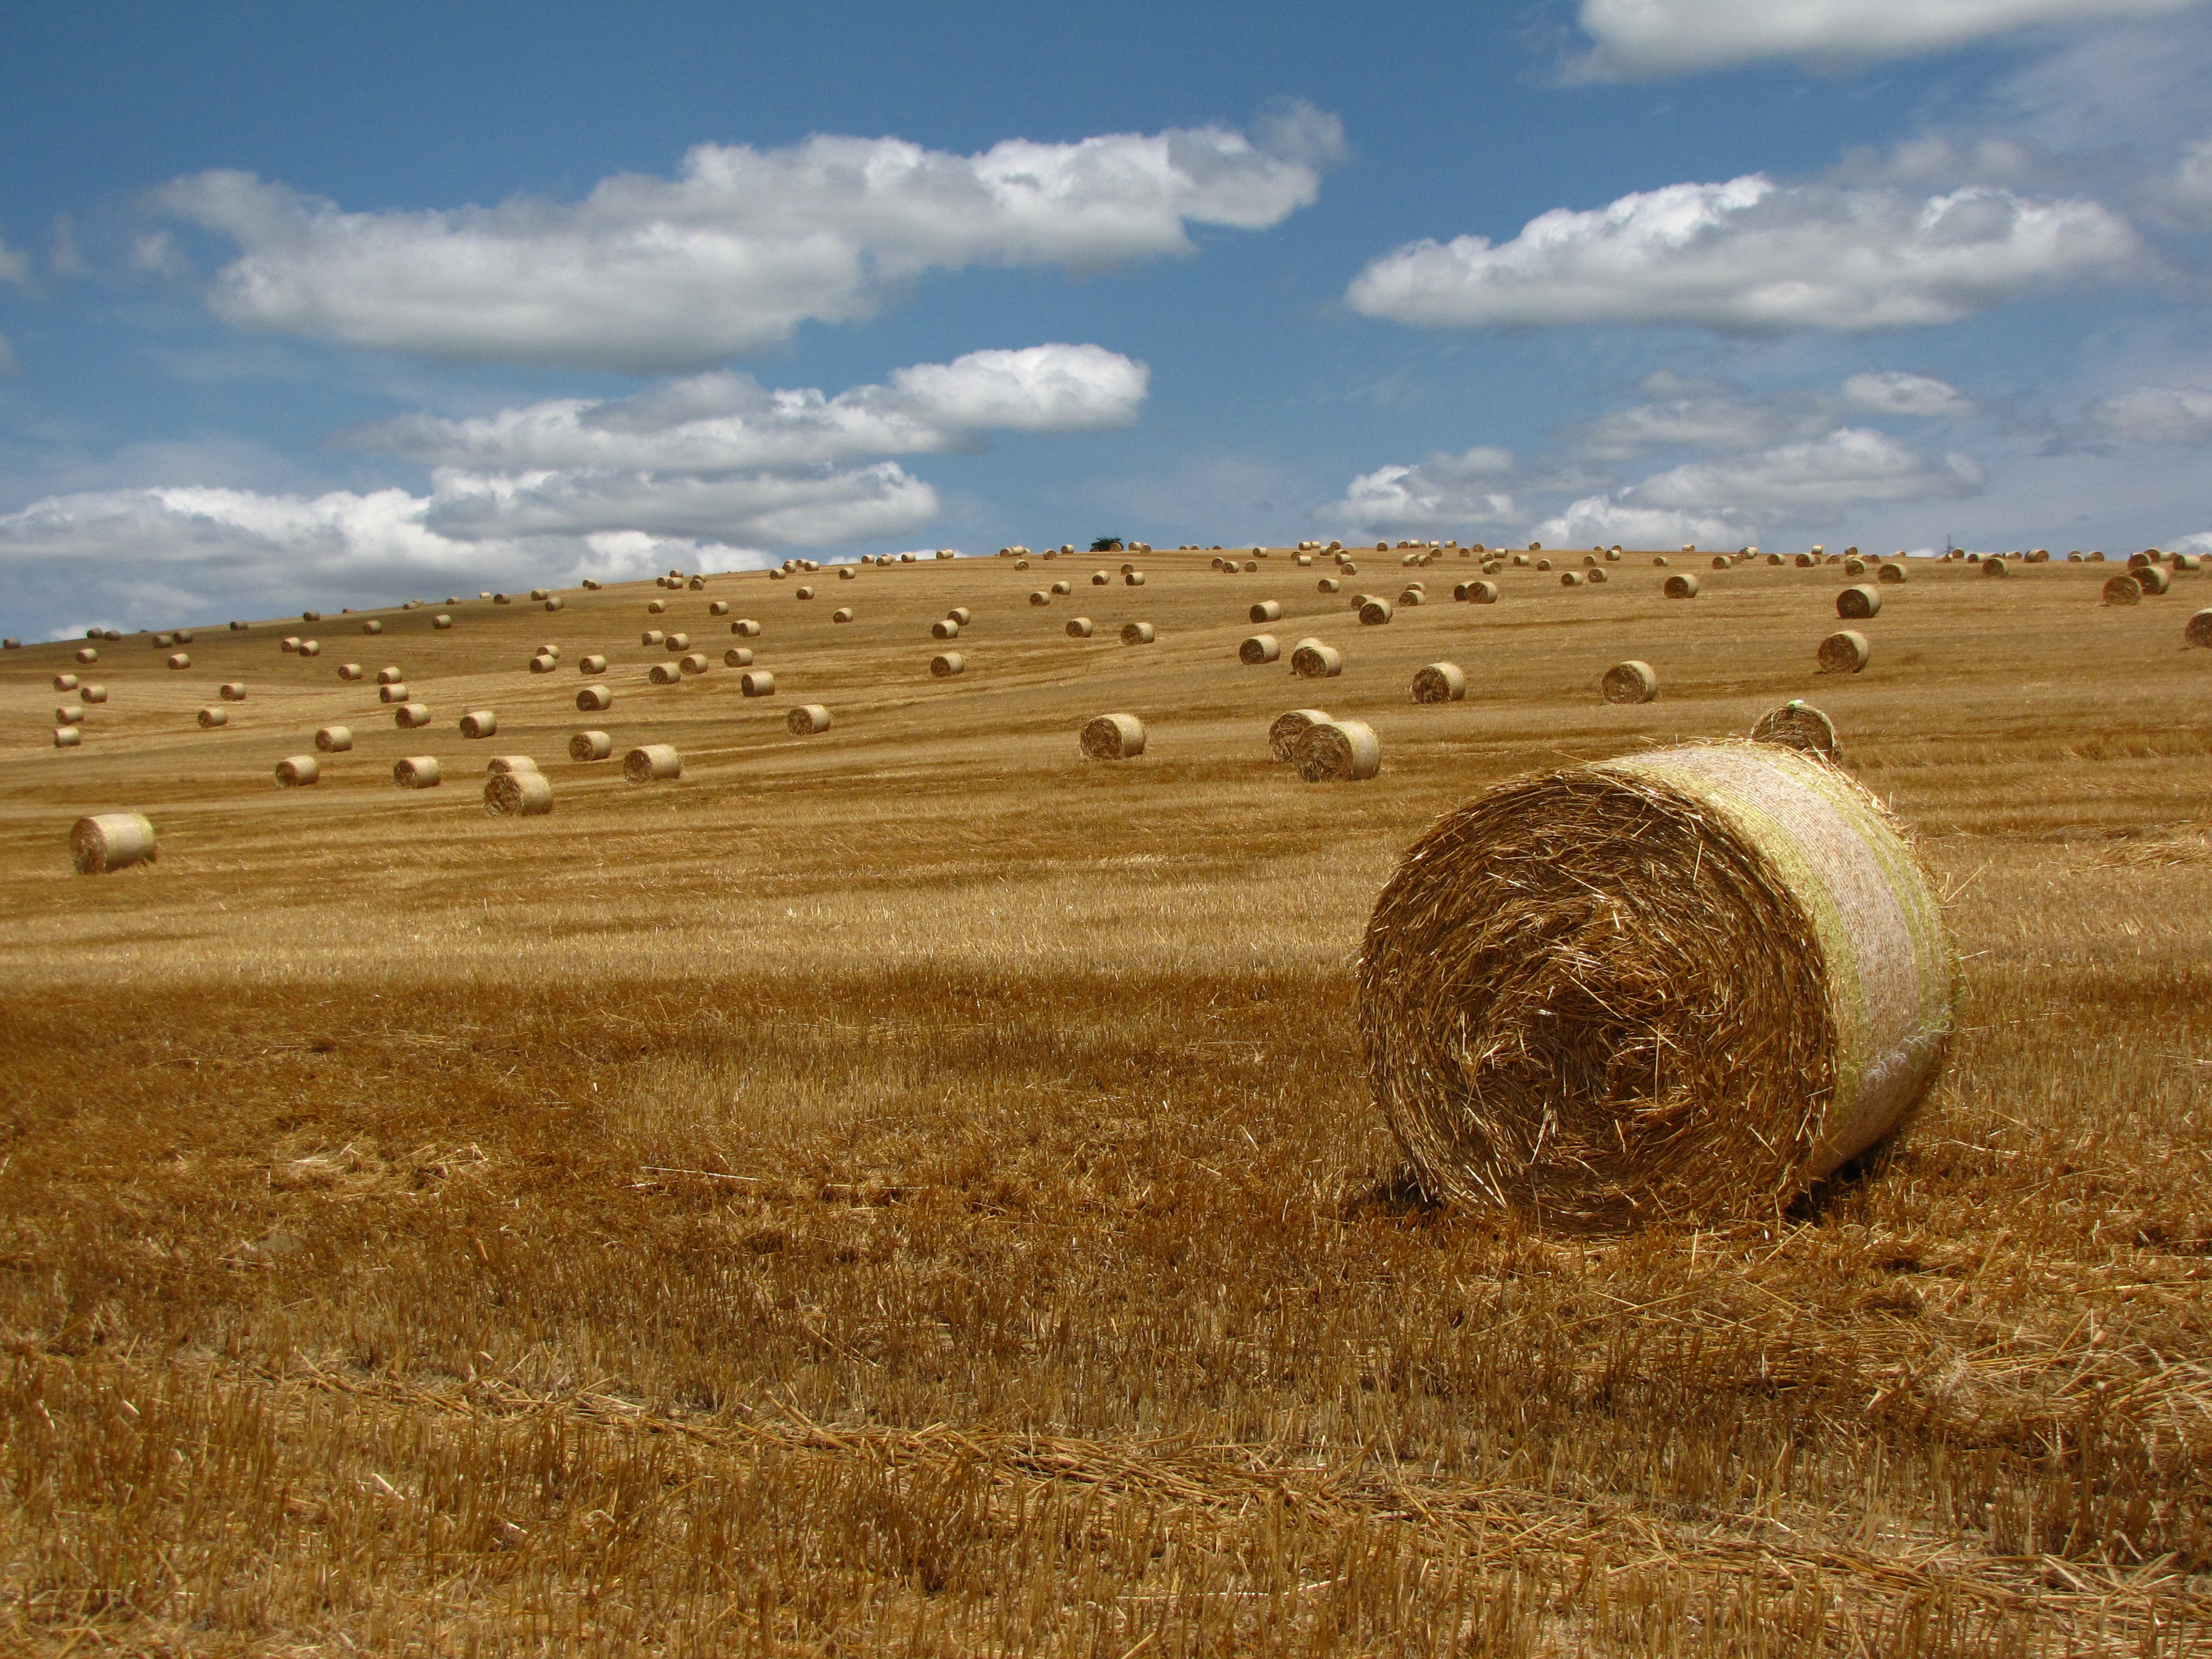
landscape, plant, hay, bale, field, meadow, grain, prairie, harvest, crop, pasture, soil, agriculture, plain, straw bale, grassland, straw, plateau, ecosystem, region, steppe, rural area, grass family